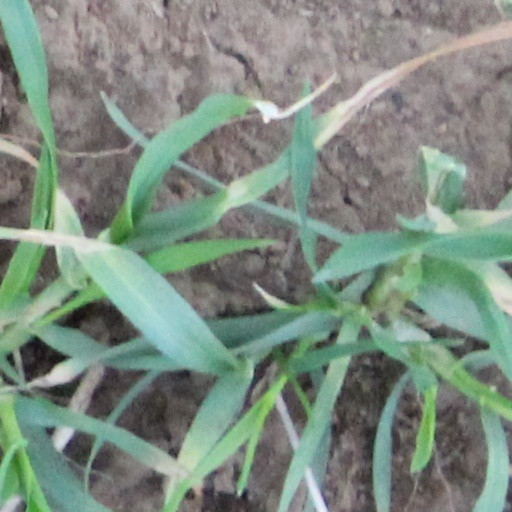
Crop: wheat